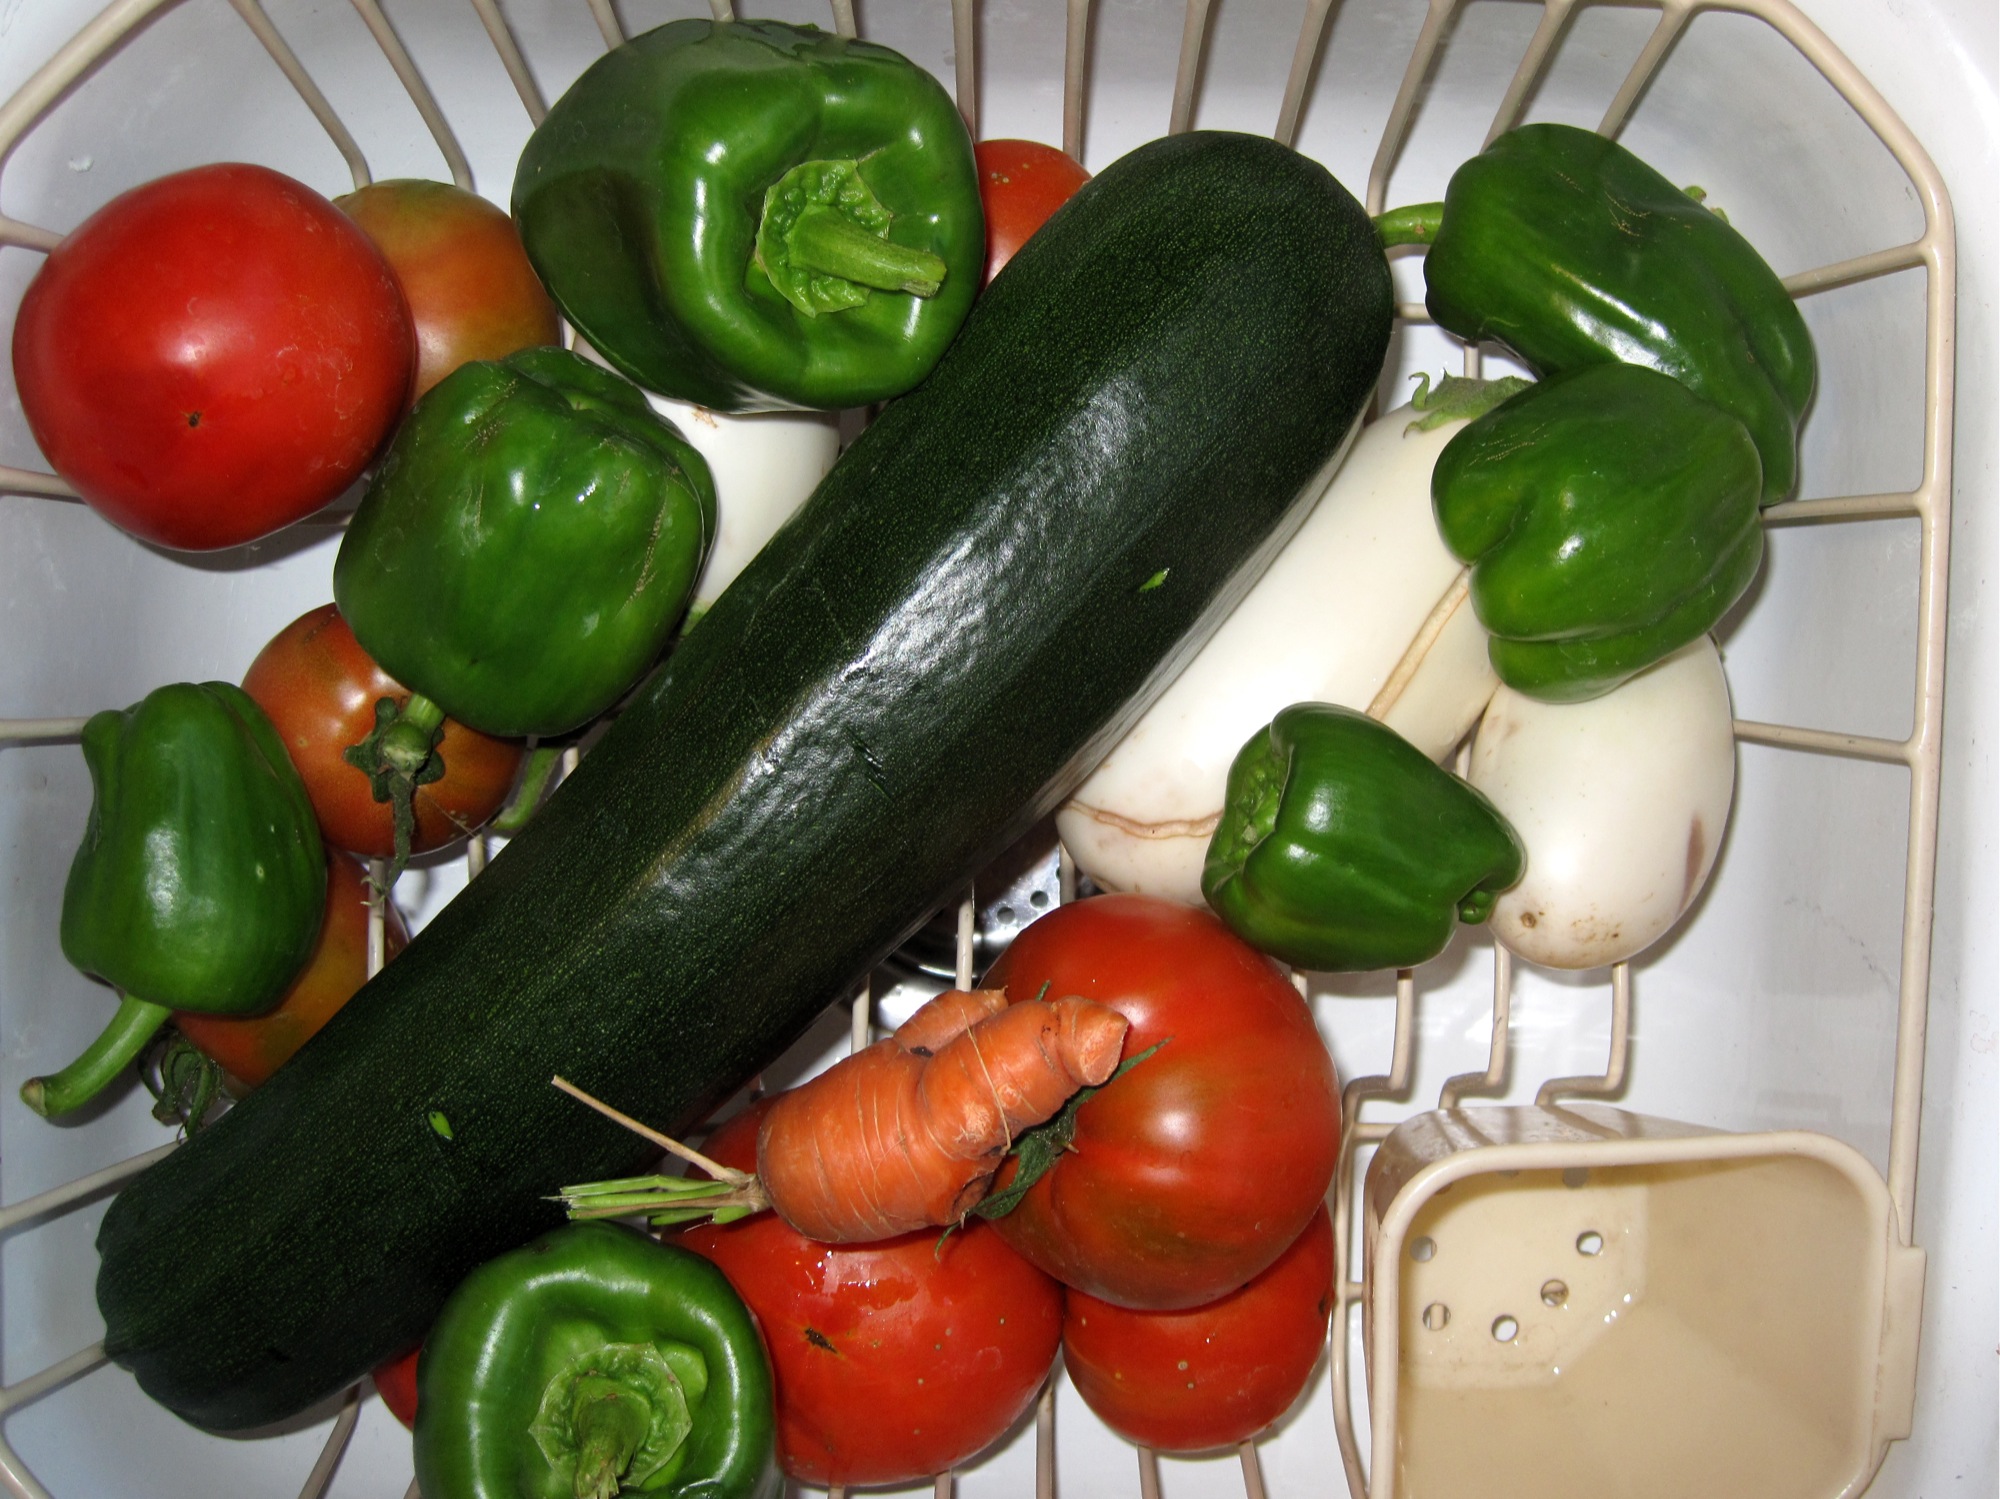
plant, food, produce, vegetable, garden, 366photos, flowering plant, land plant, peperoncini, bell peppers and chili peppers, pimiento